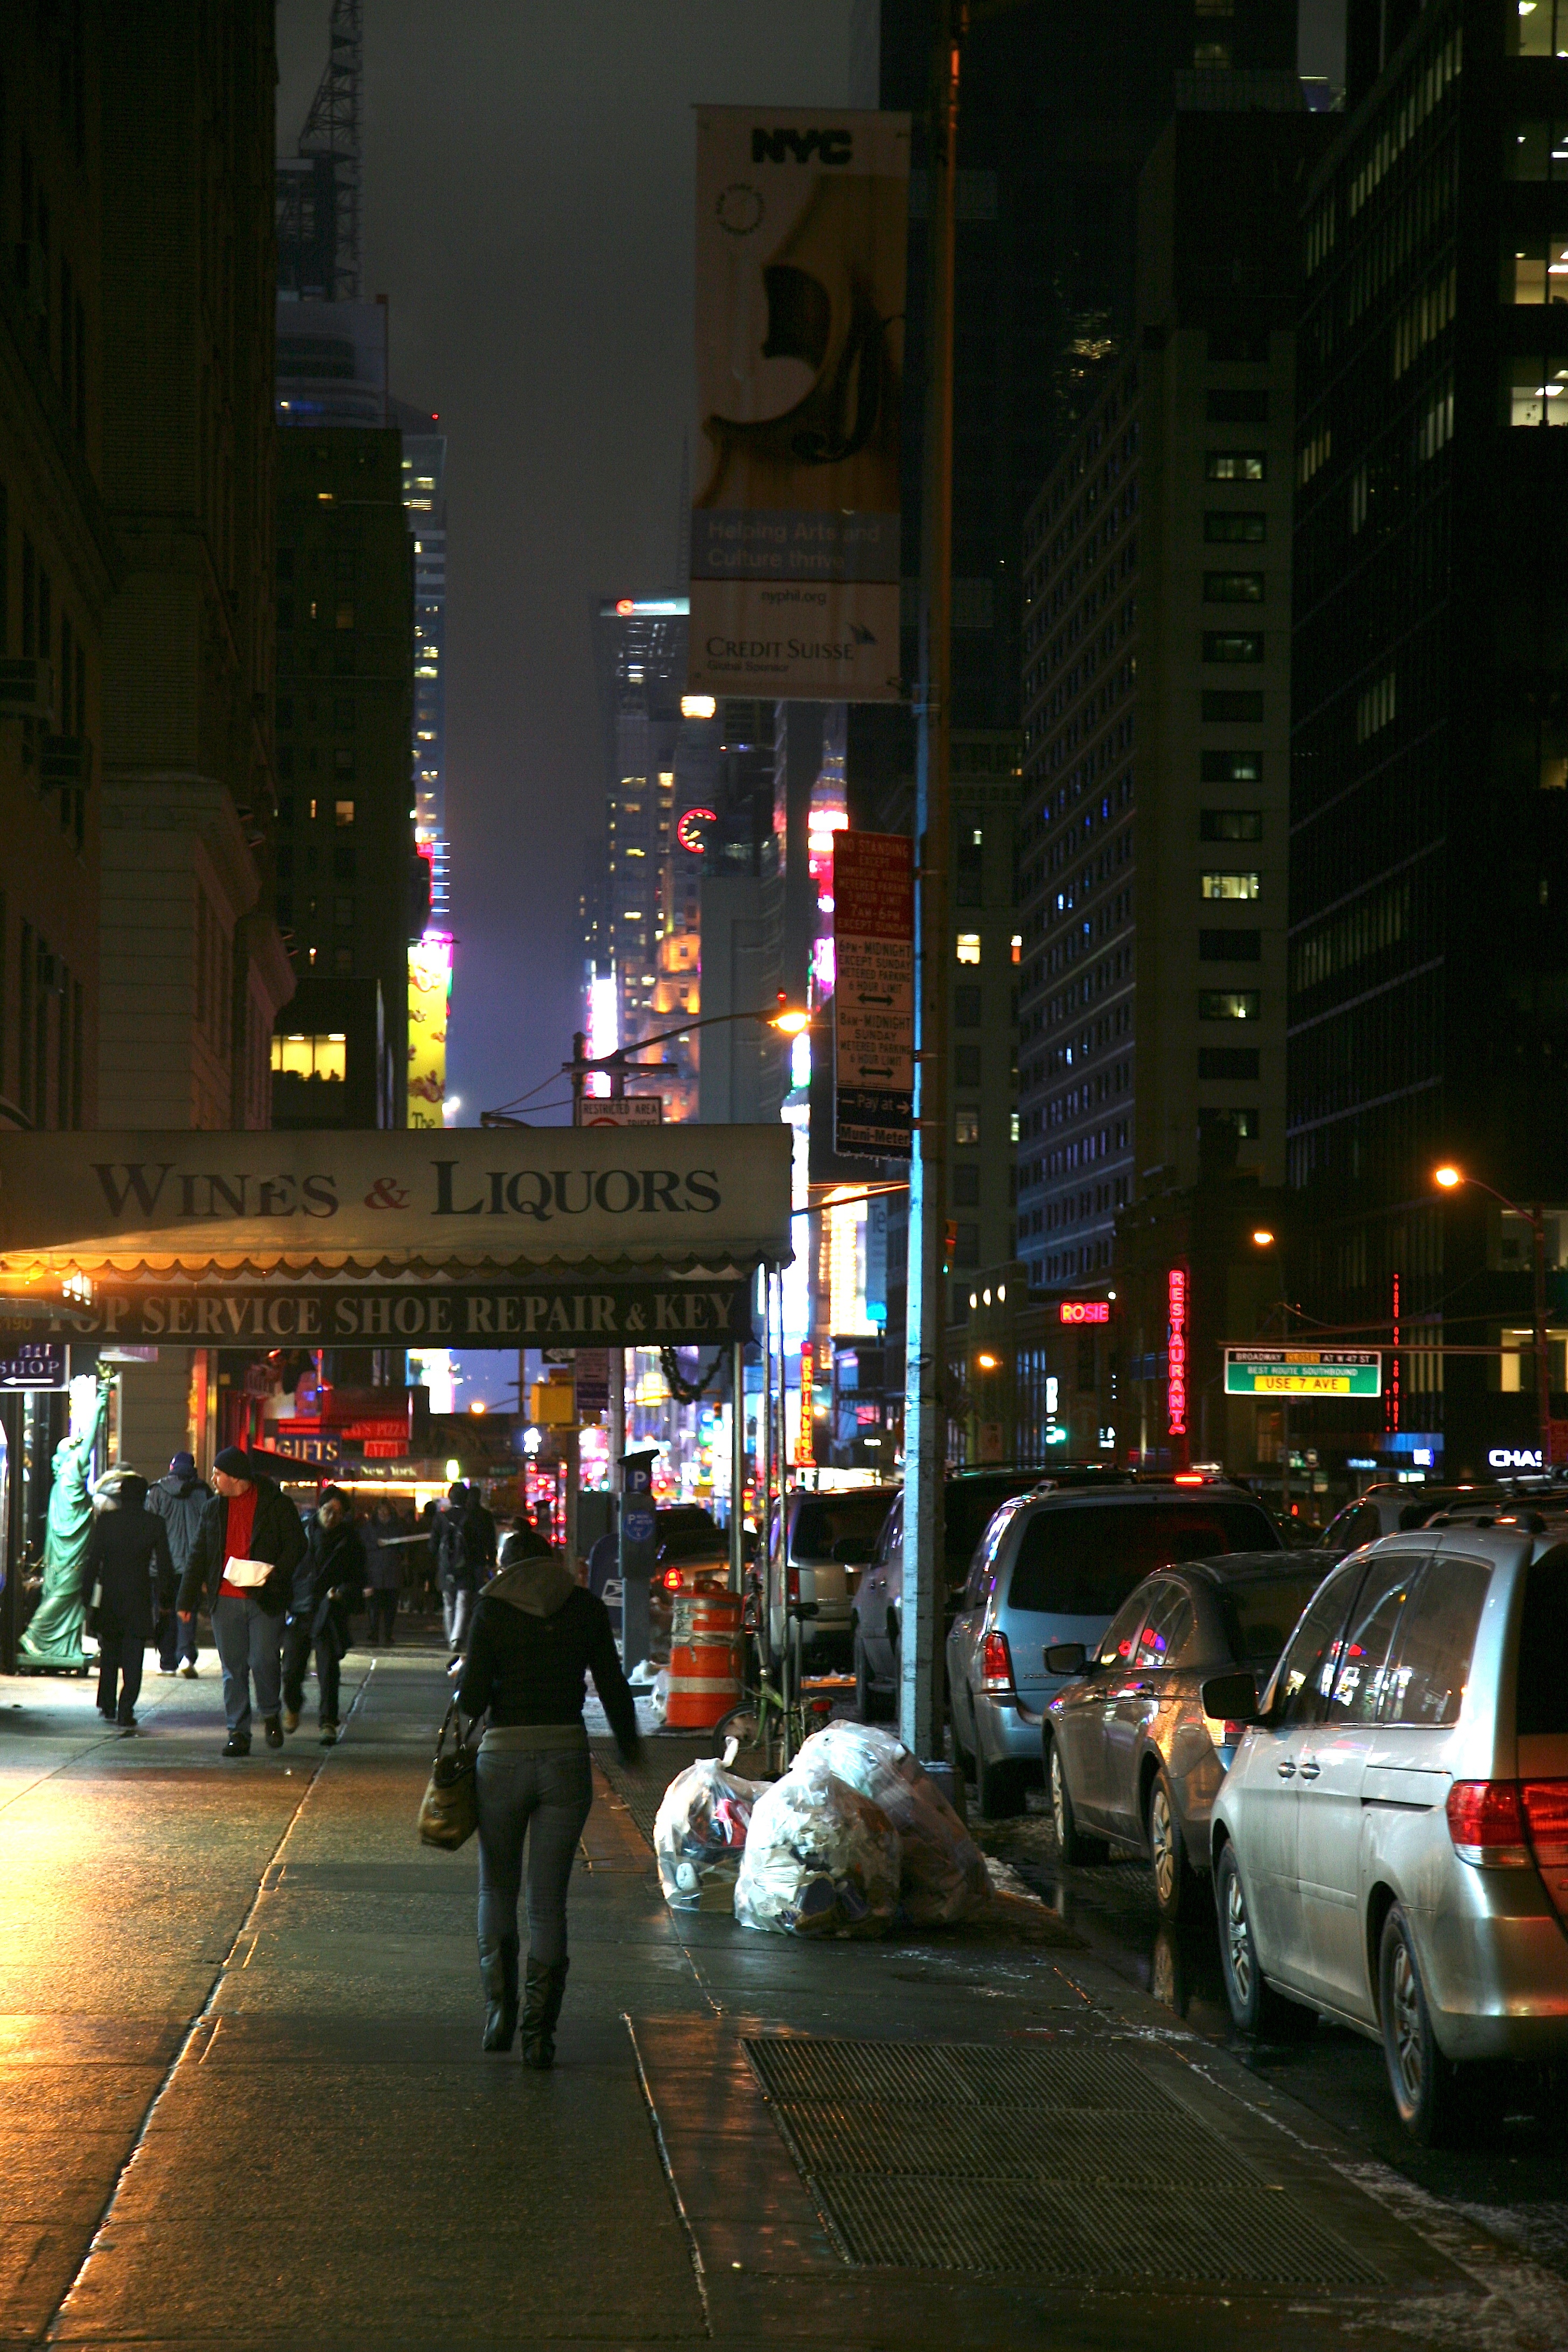
pedestrian, light, road, traffic, street, night, city, skyscraper, cityscape, downtown, evening, lane, lighting, infrastructure, metropolis, urban area, human settlement, metropolitan area